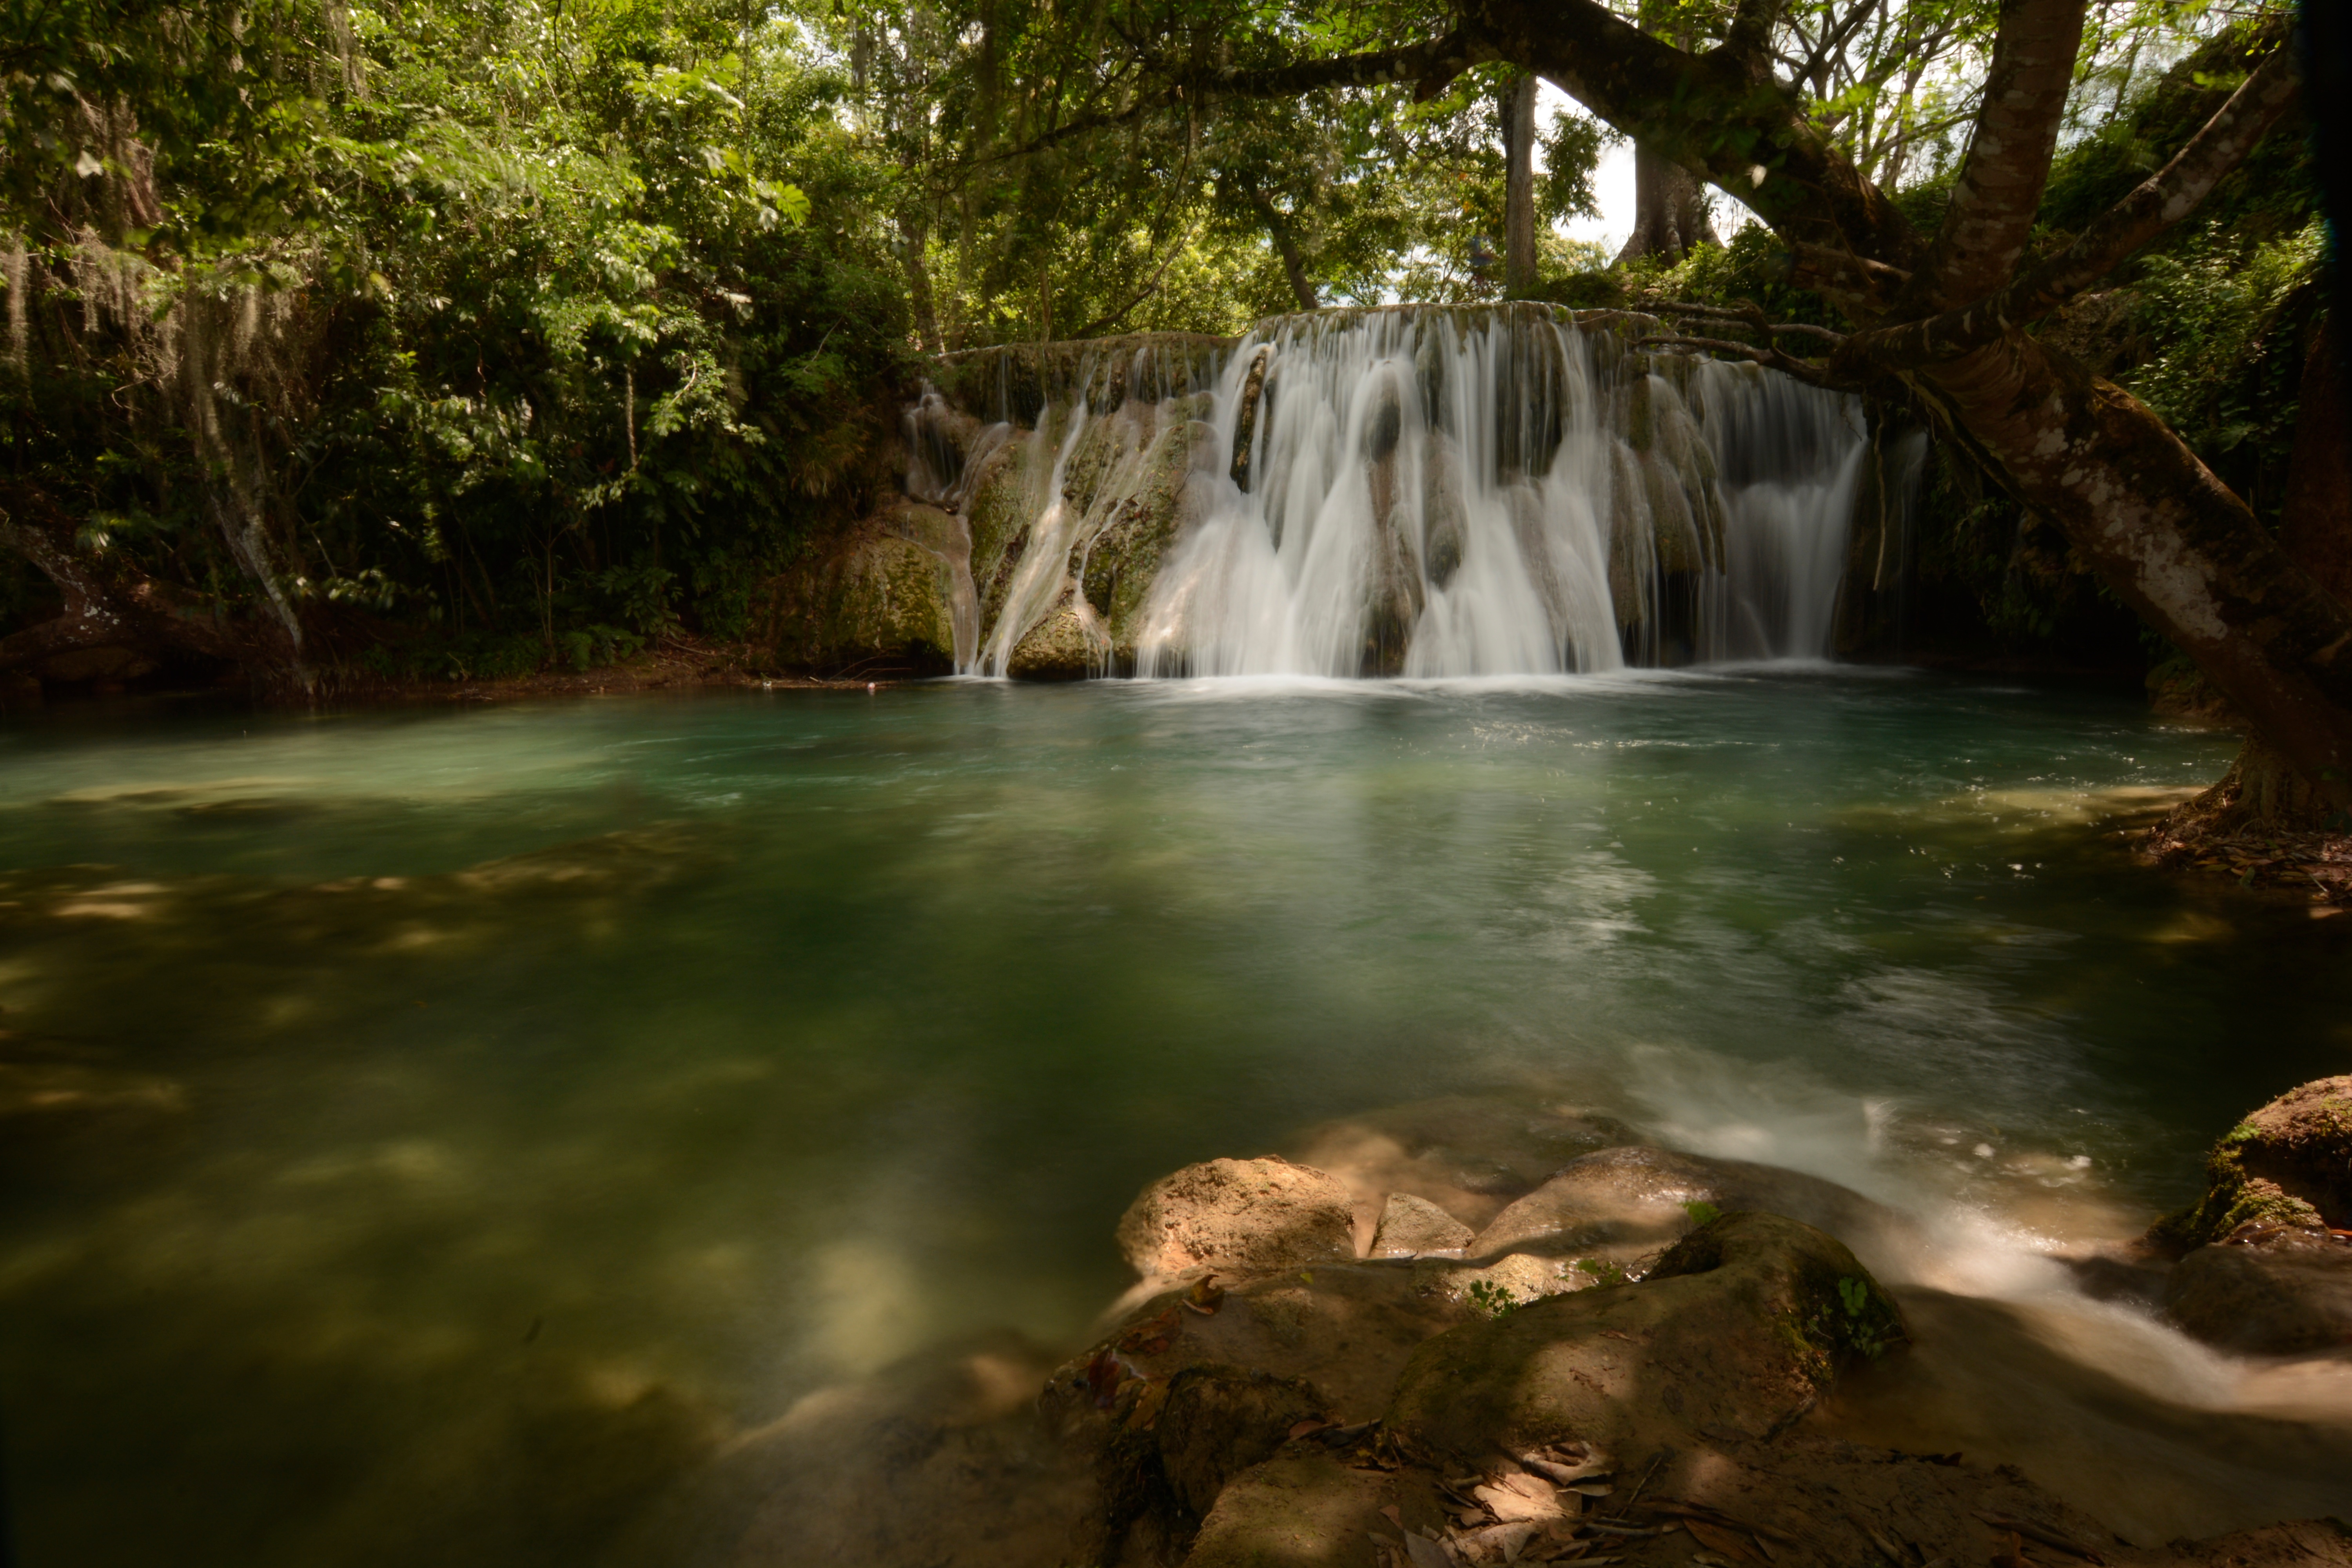
water, nature, forest, waterfall, wilderness, river, stream, reflection, jungle, autumn, body of water, rainforest, habitat, water feature, watercourse